23rd Air Base

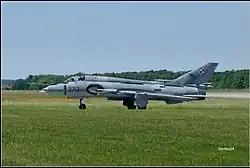

The 23rd Air Base is a Polish Air Force base, located 6 km east of Mińsk Mazowiecki. It was officially established on 1 January 2001, replacing the disbanded 1st Aviation Regiment "Warszawa". The main unit based there is the 1st Air Tactical Squadron, which operates MiG-29 fighter jets.